Manfred Zapf

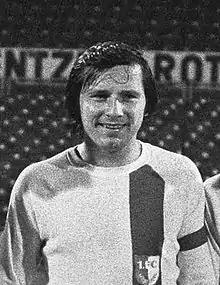
Manfred Zapf in 1973

Manfred Zapf (born 24 August 1946 in Stapelburg) is a German former footballer, later a coach. A defender, Zapf spent his entire senior career with 1. FC Magdeburg, and captained the club to its greatest successes – three DDR championships, four cups, and the Cup Winners' Cup of 1974. In his time with the club he appeared in 327 league matches in the DDR-Oberliga and played 30 matches in the second-tier DDR-Liga.